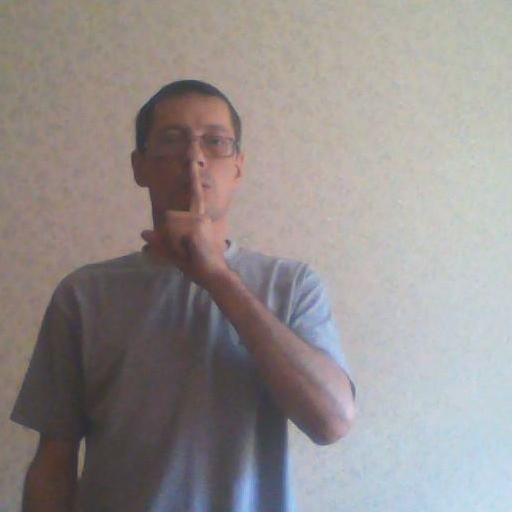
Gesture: mute